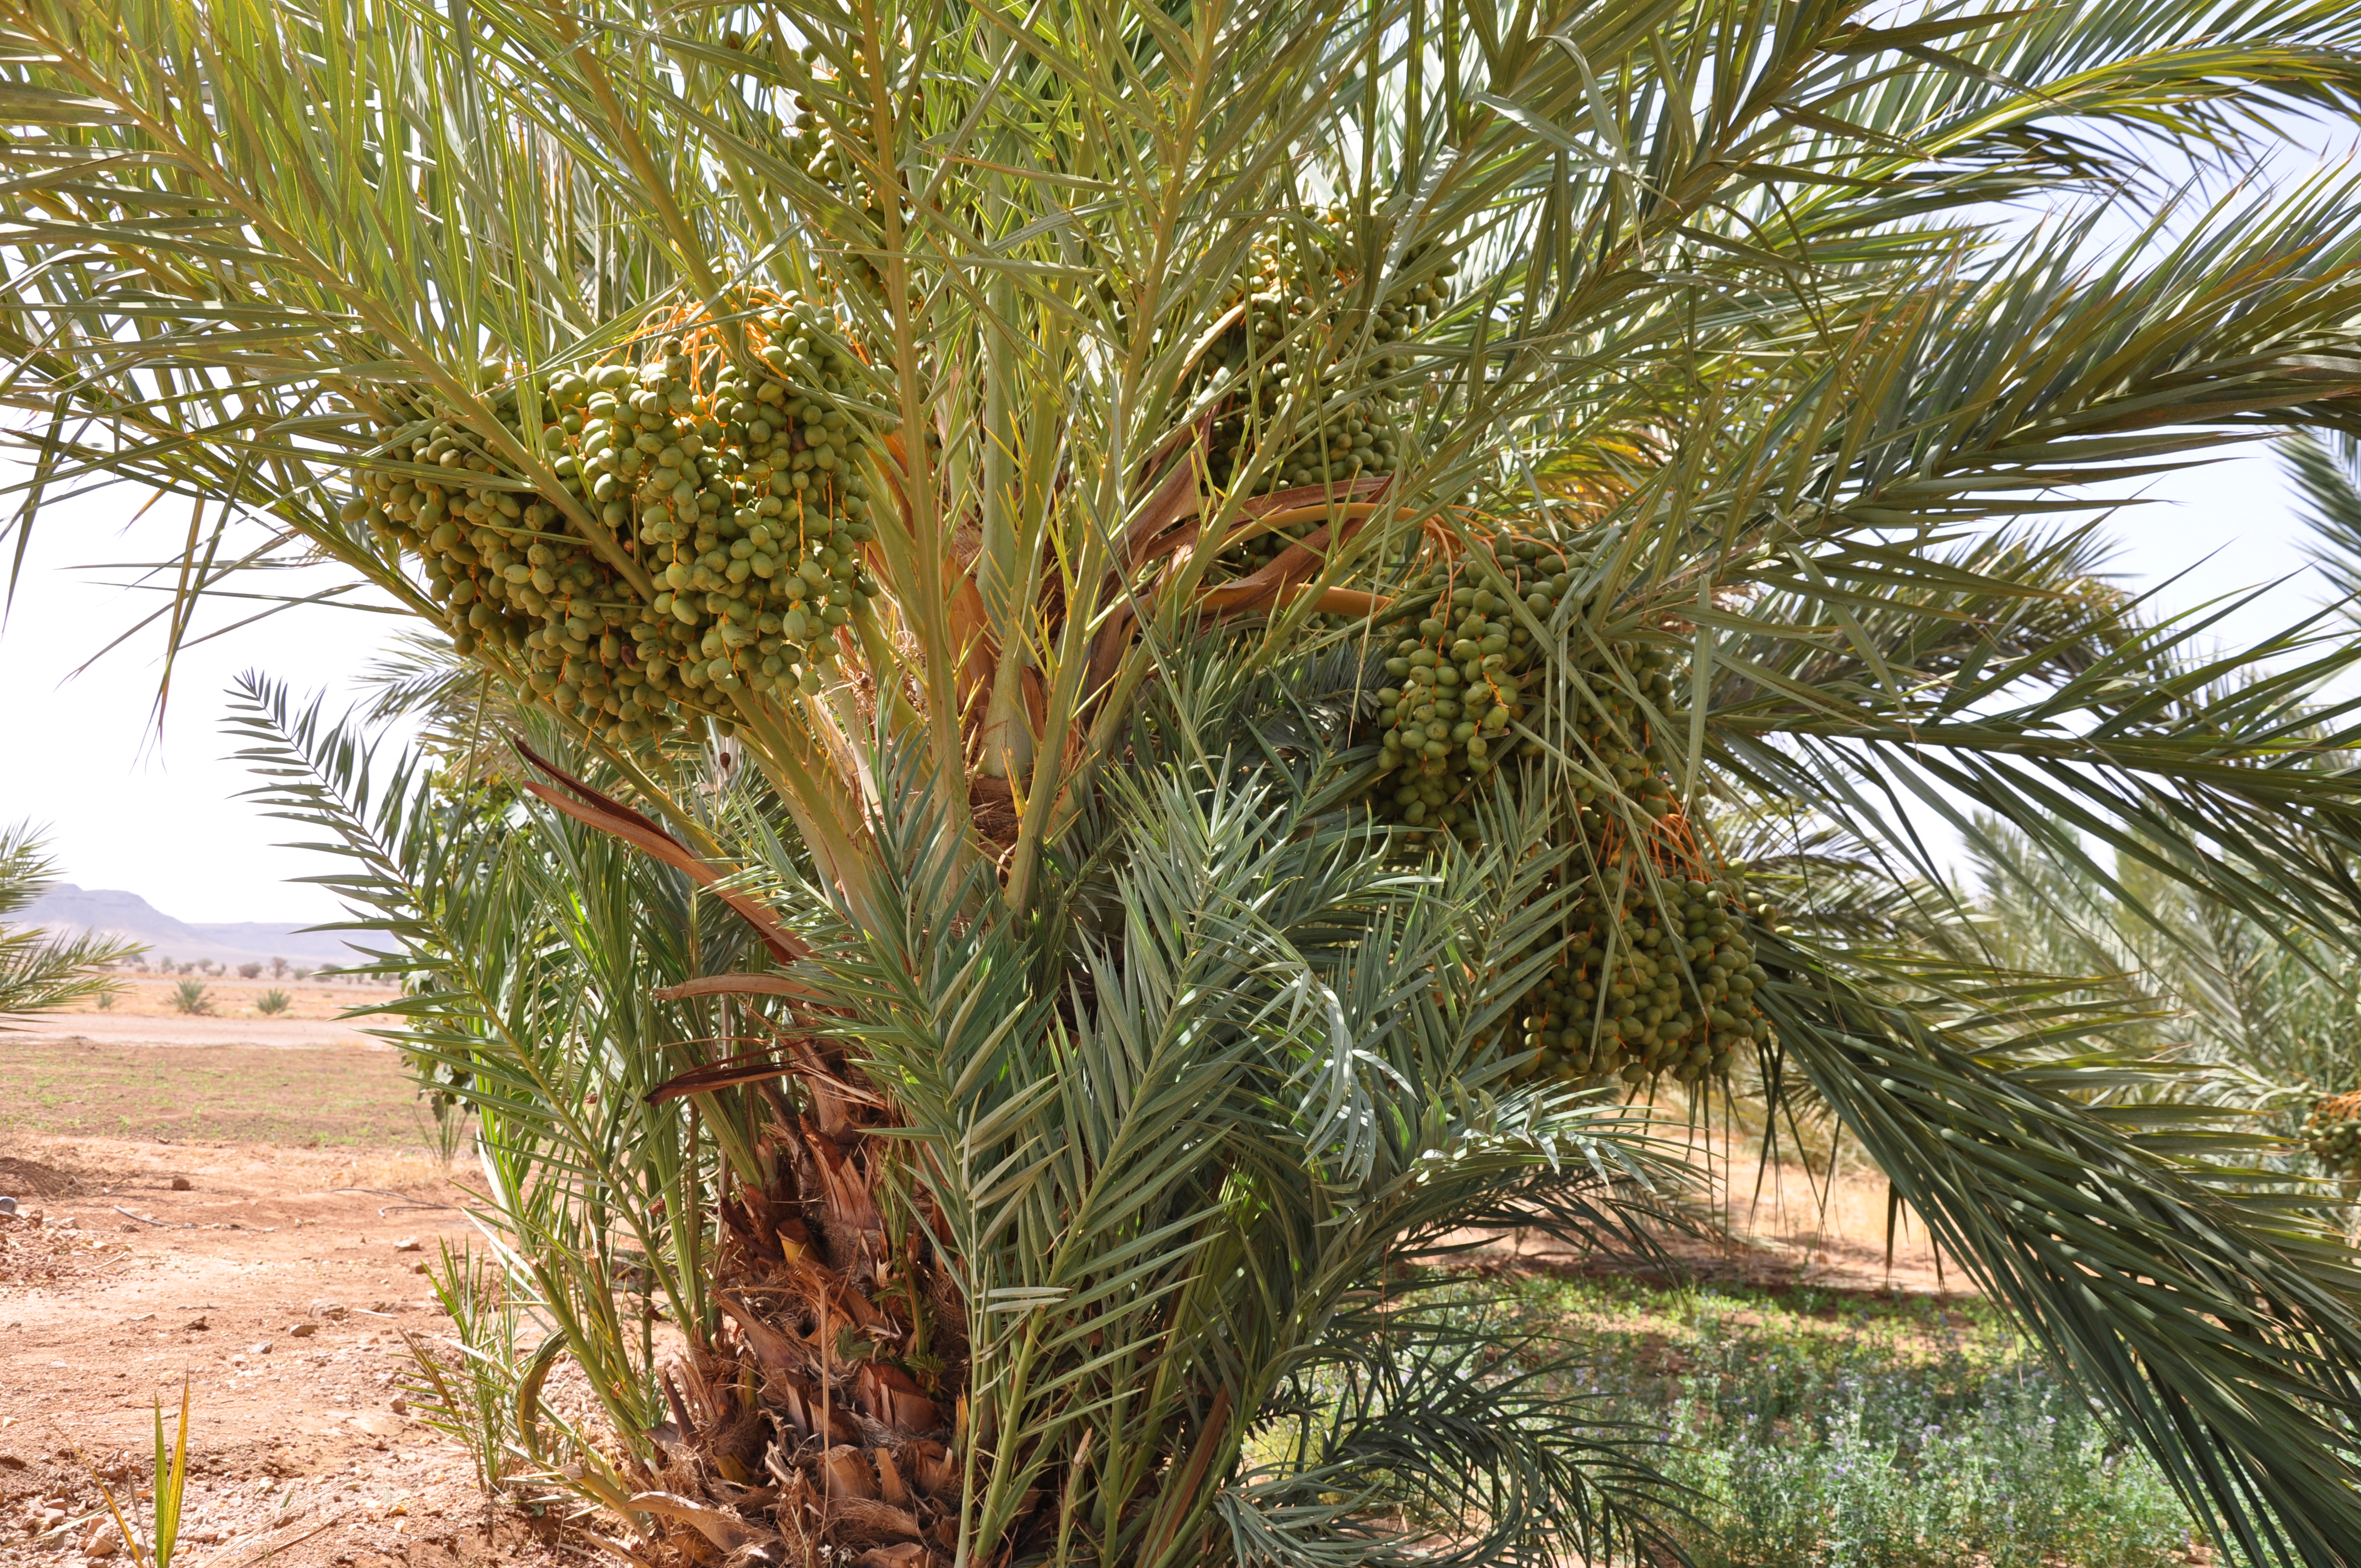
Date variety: Boumajhoul